Minori Suzuki

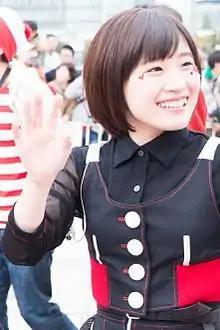
Minori Suzuki at T-SPOOK 2016

is a Japanese voice actress and singer affiliated with Aoni Production. She started her career after passing an audition for the role of Freyja Wion in the 2016 anime television series "Macross Delta", beating 8,000 other auditionees for the role.